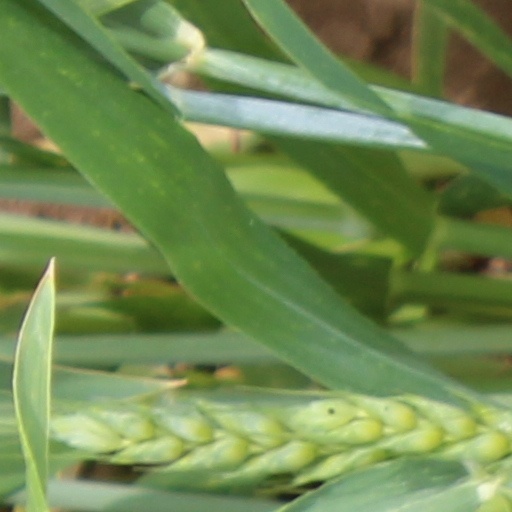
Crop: wheat